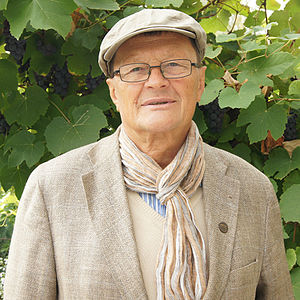
Janko Prunk
Janko Prunk i 2015
Janko Prunk er en slovensk historiker med speciale i moderne historie. Han har udgivet artikler og monografier i analytisk politologi, moderne historie, tilblivelsen af de moderne politiske dannelser og i historien bag den sociale og politiske filosofi i Slovenien. Derudover har han skrevet om Sloveniens politiske bevægelsers historie, fra slutningen af det 19. århundrede indtil 2. verdenskrig, med fokus på slovensk kristen socialisme og de slovenske nationale spørgsmåls historie.